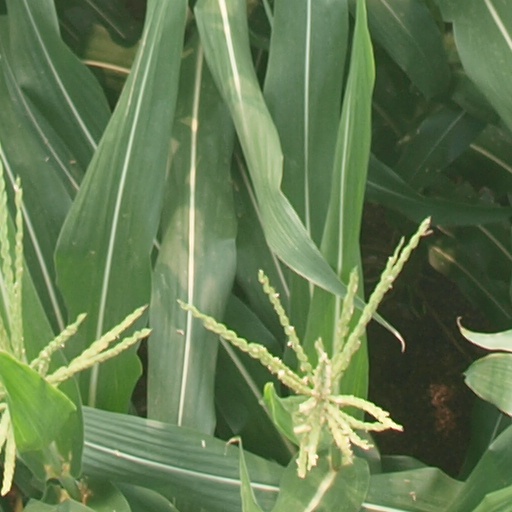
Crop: maize; corn